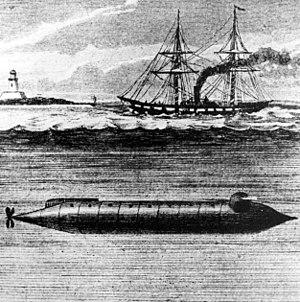
L’USS Alligator est le nom du premier sous-marin ayant appartenu à la marine américaine. Il a servi pendant la guerre de Sécession.
L'histoire des sous-marins commence par la prise de conscience de l'intérêt de la navigation sous-marine, que ce soit pour des questions de discrétion ou comme défi technique, avant même l'avènement de bateaux destinés à naviguer sous l'eau.
Le Nautilus est le sous-marin de fiction imaginé par Jules Verne pour son roman Vingt Mille Lieues sous les mers. Le capitaine Nemo est son commandant.